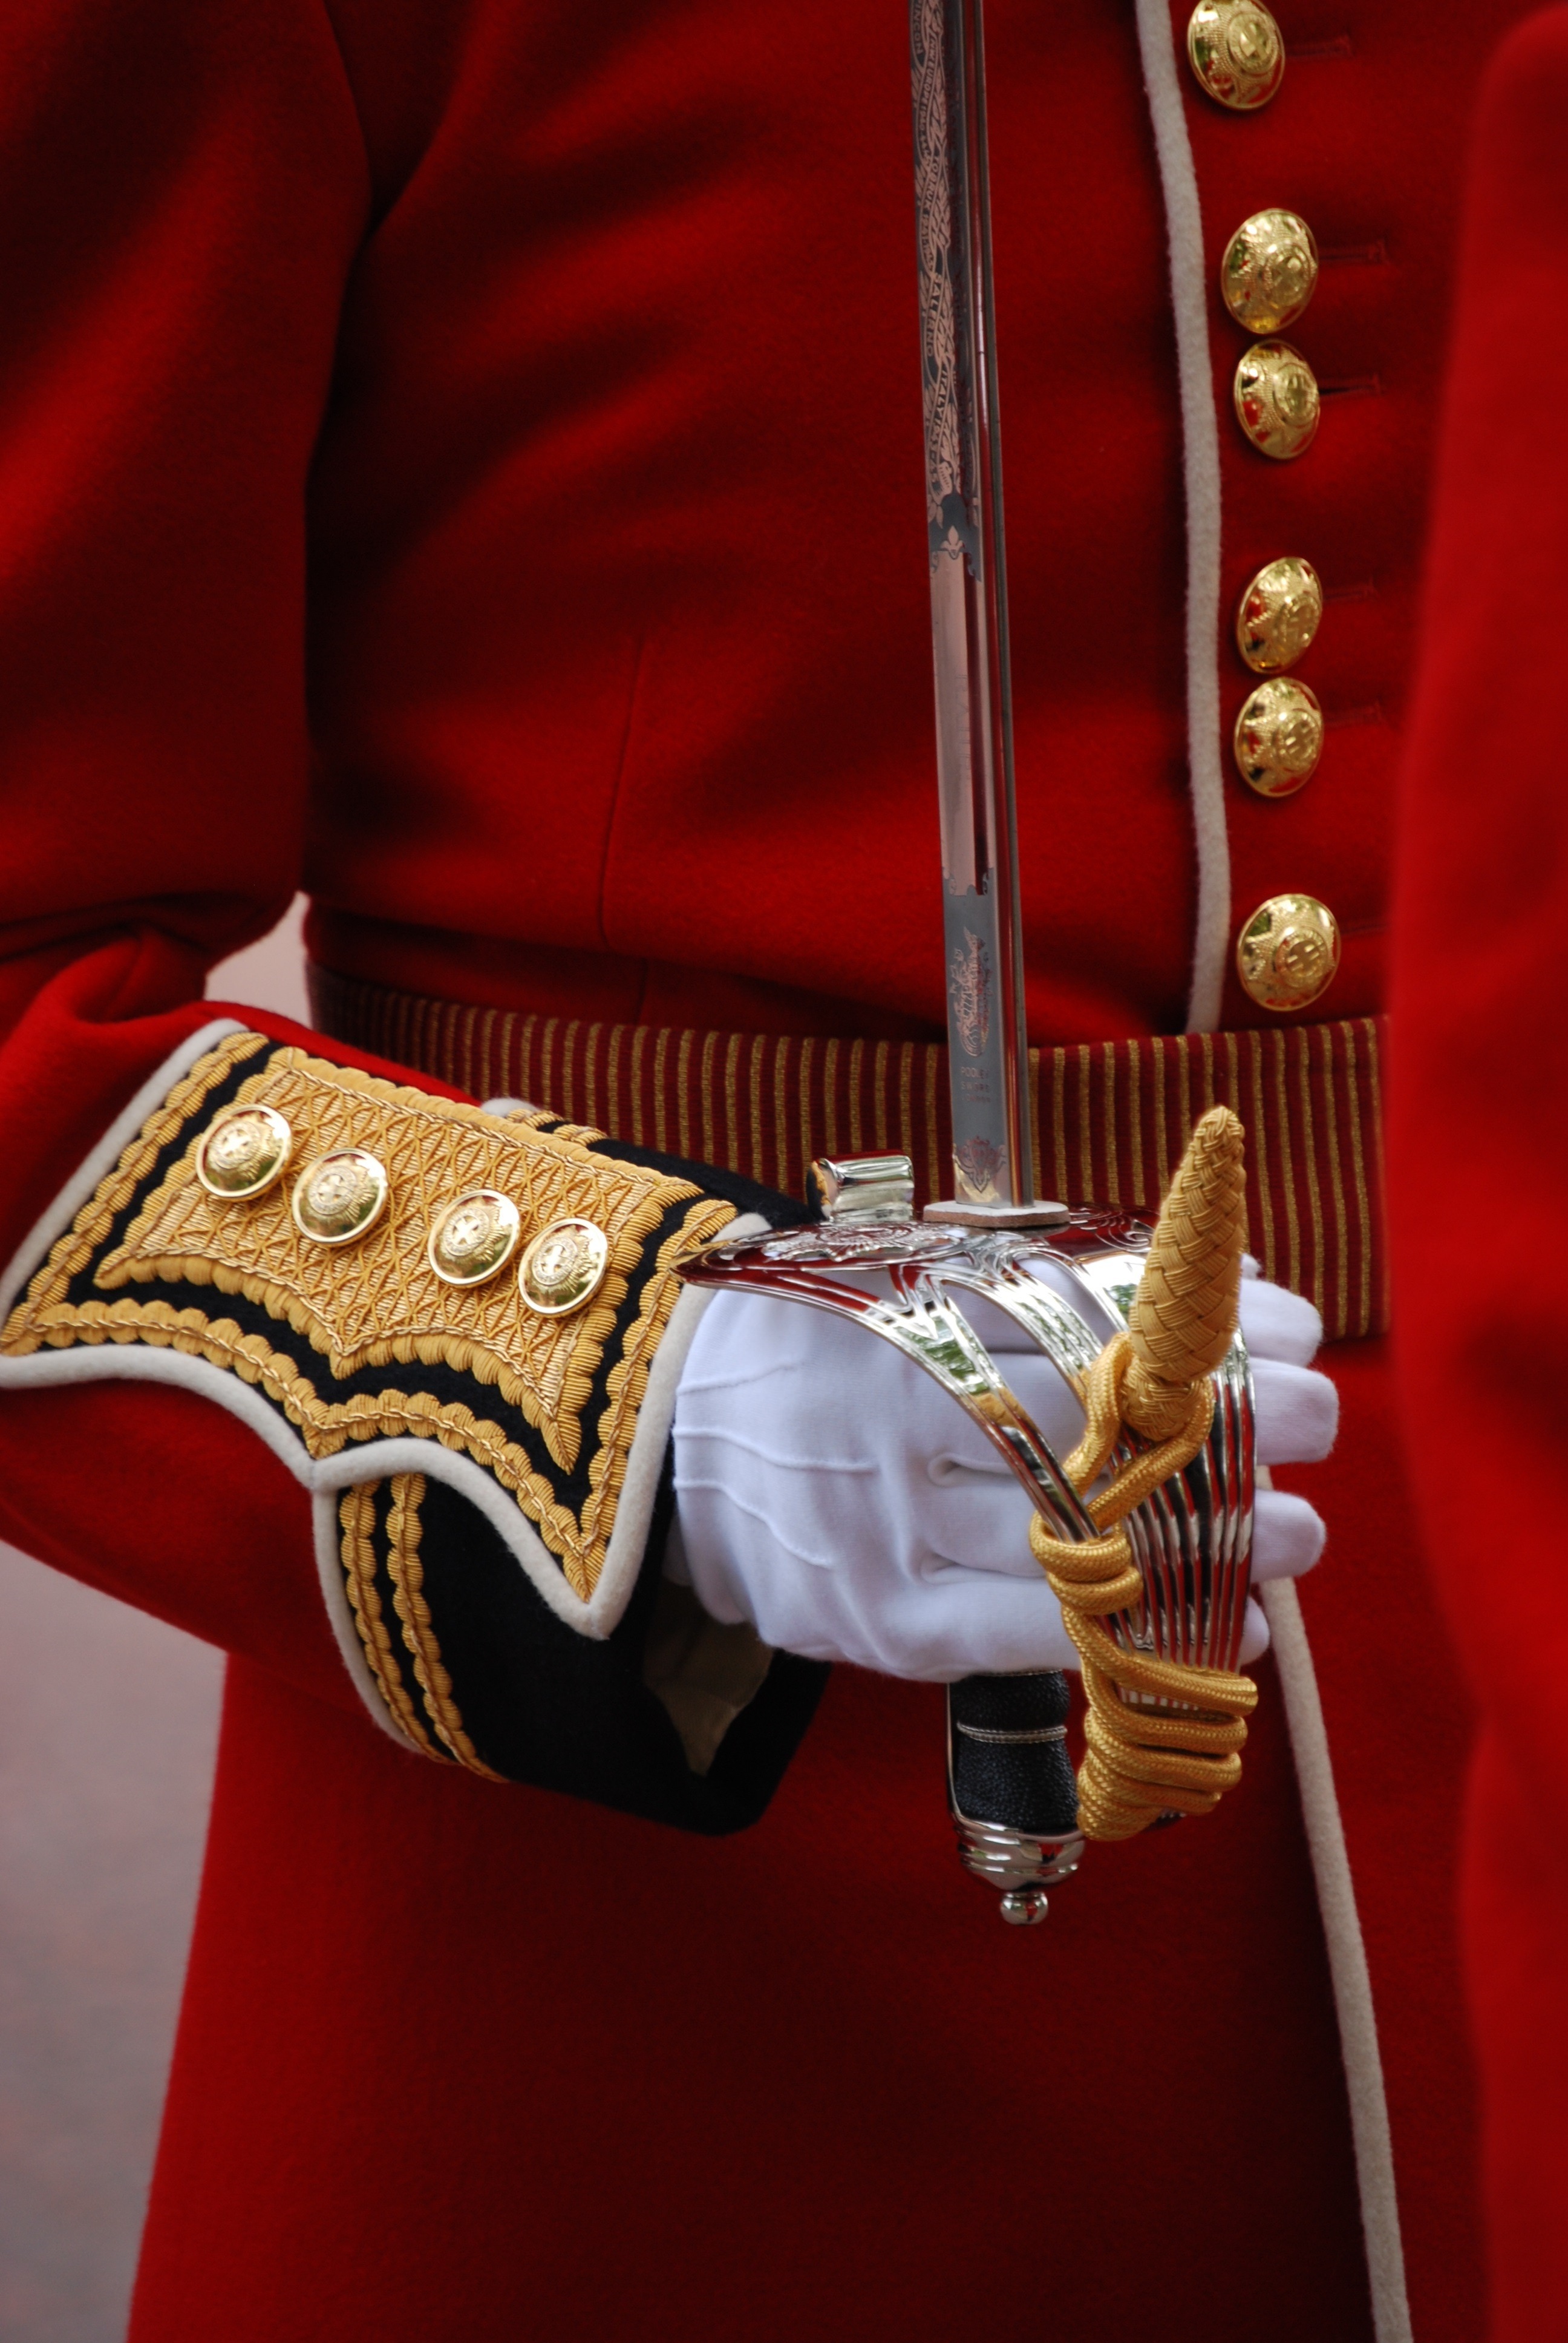
glove, red, arm, sword, product, uniform, tradition, ceremonial, string instrument, cold weapon